Robert Wight

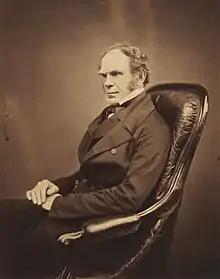
Wight in 1855 from a Maull & Polyblank albumen print (from the NPG)

In 1831, shortly after having been promoted to Surgeon, Wight took a three-year leave to Britain ‘"on private affairs"’. He took with him to London 100,000 plant specimens representing 3000-4000 species, and weighing 2 tons. Nathaniel Wallich was then in London curating the great East India Company herbarium, which contained the Madras Naturalists' collection. Wight's additions came too late and he had to identify, curate and distribute the collection on his own but Wight was fortunate to enlist the help of his old school and university friend George Arnott Walker-Arnott, who had given up a legal career and was working as a free-lance botanist in Scotland. During this leave, Wight spent much time in Scotland where the two men worked on the collections and distributed up to 20 sets of duplicates to specialists in Britain, Europe, America and Russia. Wight & Arnott embarked on three joint publications: a Catalogue of the herbarium specimens (reproduced lithographically as was done by Wallich), a Peninsular Flora arranged according to the natural system, and a volume of monographs, mainly by other authors, of three significant plant families. Before Wight's return to India in 1834 the first two parts of the herbarium catalogue (with species numbers 1–1892), the first volume of the outstanding "Prodromus Florae Peninsulae Indiae Orientalis" (up to the family Dipsacaceae of the Candollean system) had been published. Shortly thereafter came the "Contributions to the Flora of India" under Wight's name, containing accounts of the families Asclepiadaceae (by himself and Arnott), Cyperaceae (by Christian Nees von Esenbeck) and Compositae (by Augustin Pyramus de Candolle). Nees published Wight's Acanthaceae in Wallich's "Plantae Asiaticae Rariores", but the only other botanists to intensively examine his collections were George Bentham, who published Wight's Labiatae and Scrophulariaceae and John Lindley who described some of his orchids.